George Conway

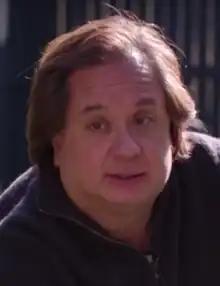
Conway in 2021

George Thomas Conway III (born September 2, 1963) is an American lawyer and activist. Conway argued and won the 2010 case "Morrison v. National Australia Bank" before the Supreme Court of the United States.